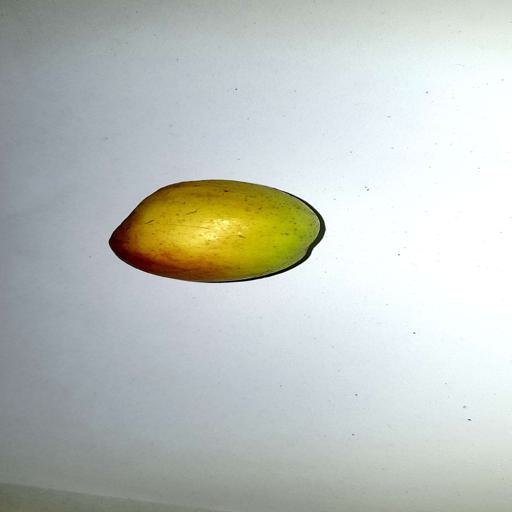
Label: healthy